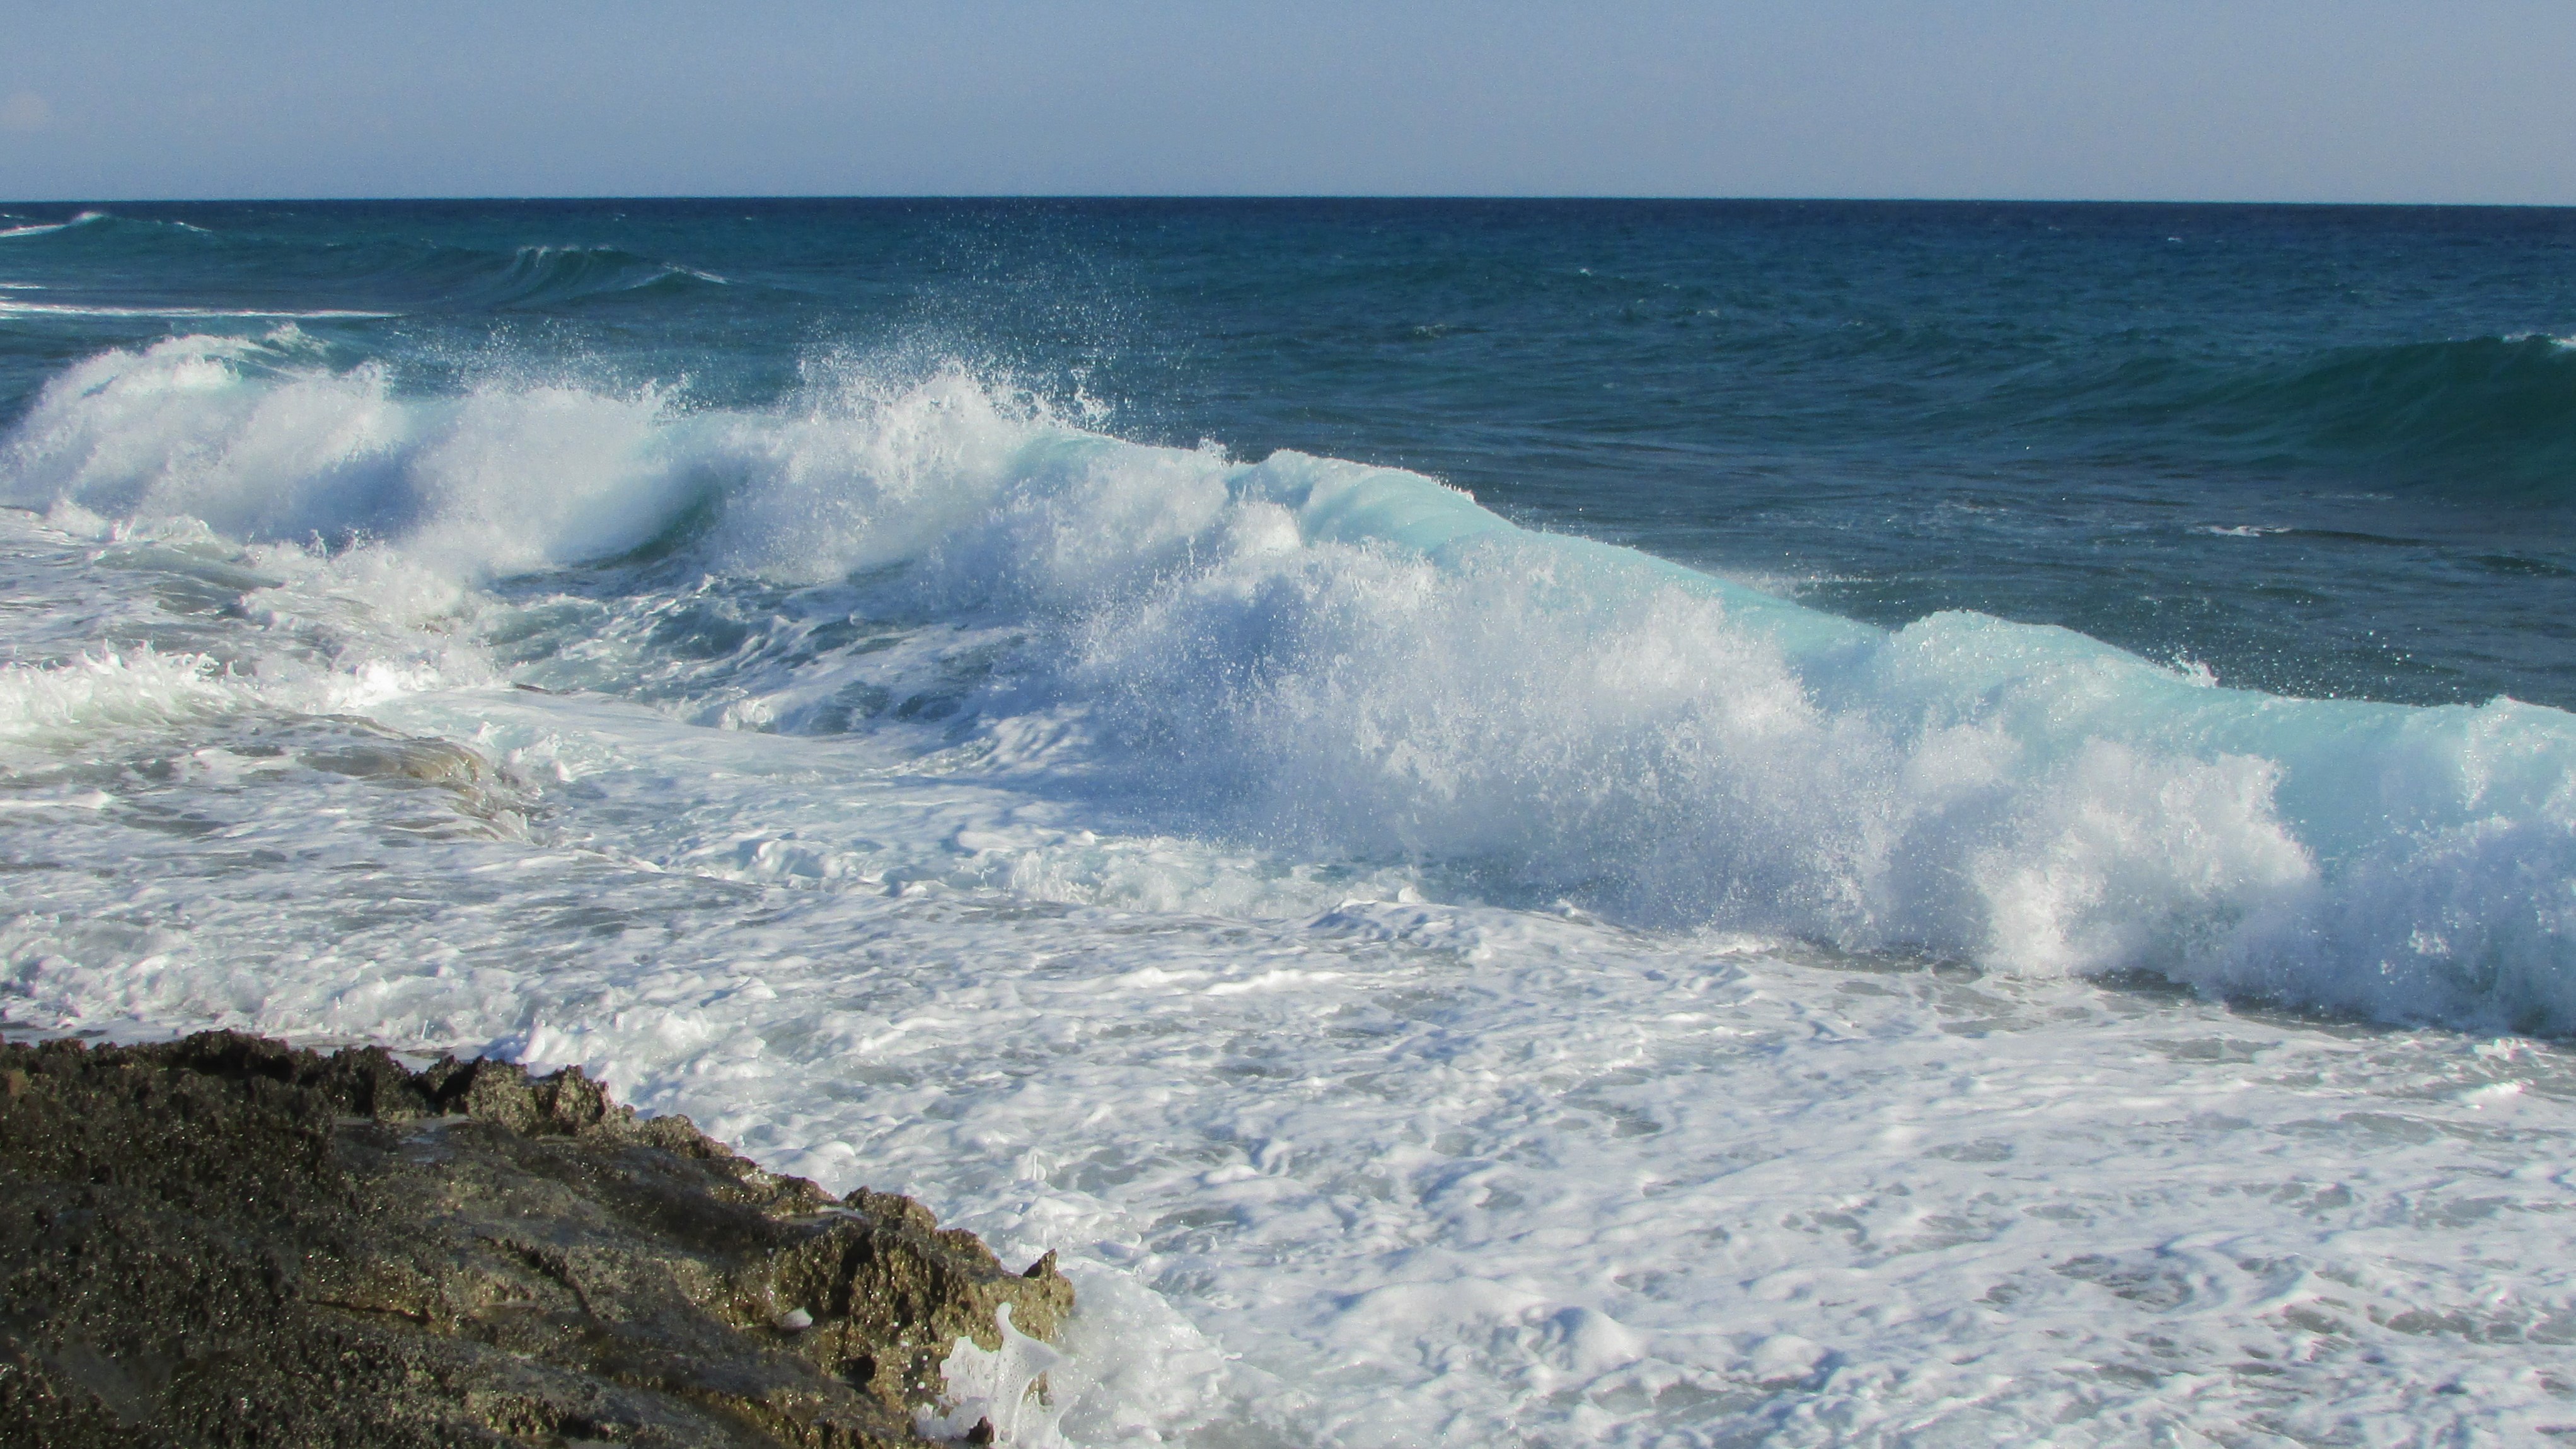
beach, sea, coast, water, ocean, shore, wave, wind, cliff, splash, terrain, body of water, cyprus, cape, geological phenomenon, wind wave